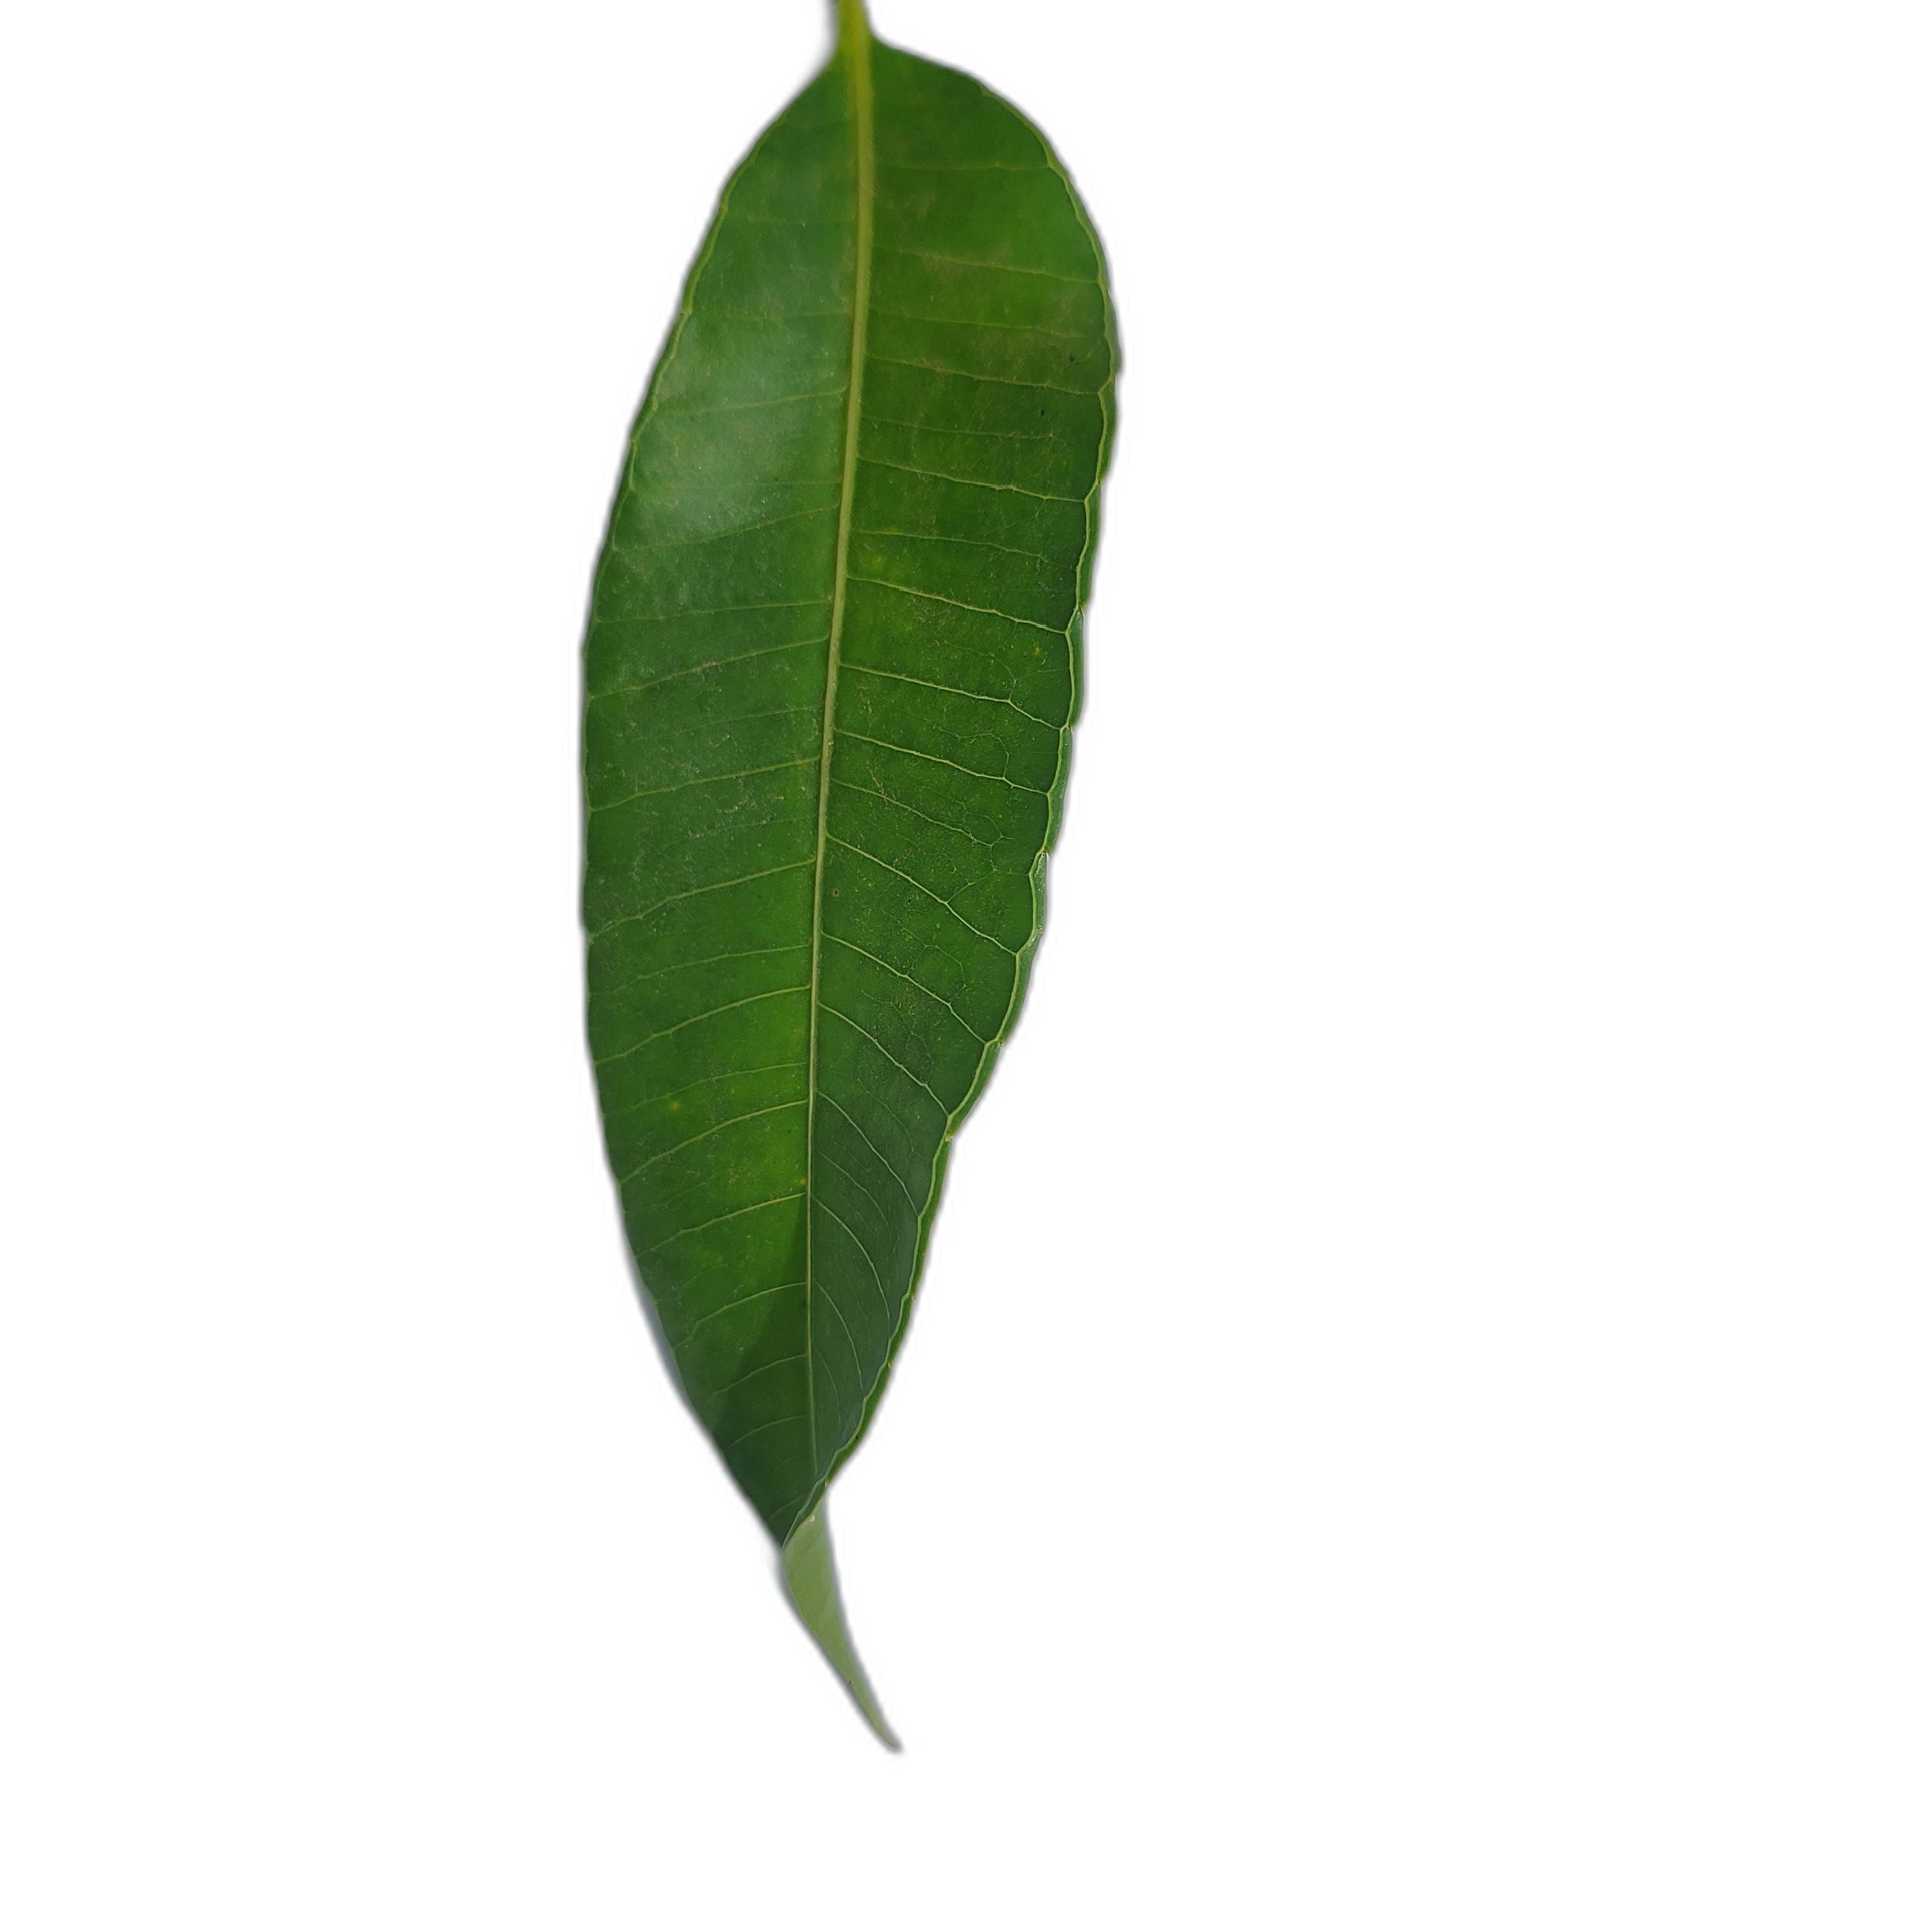
Label: healthy